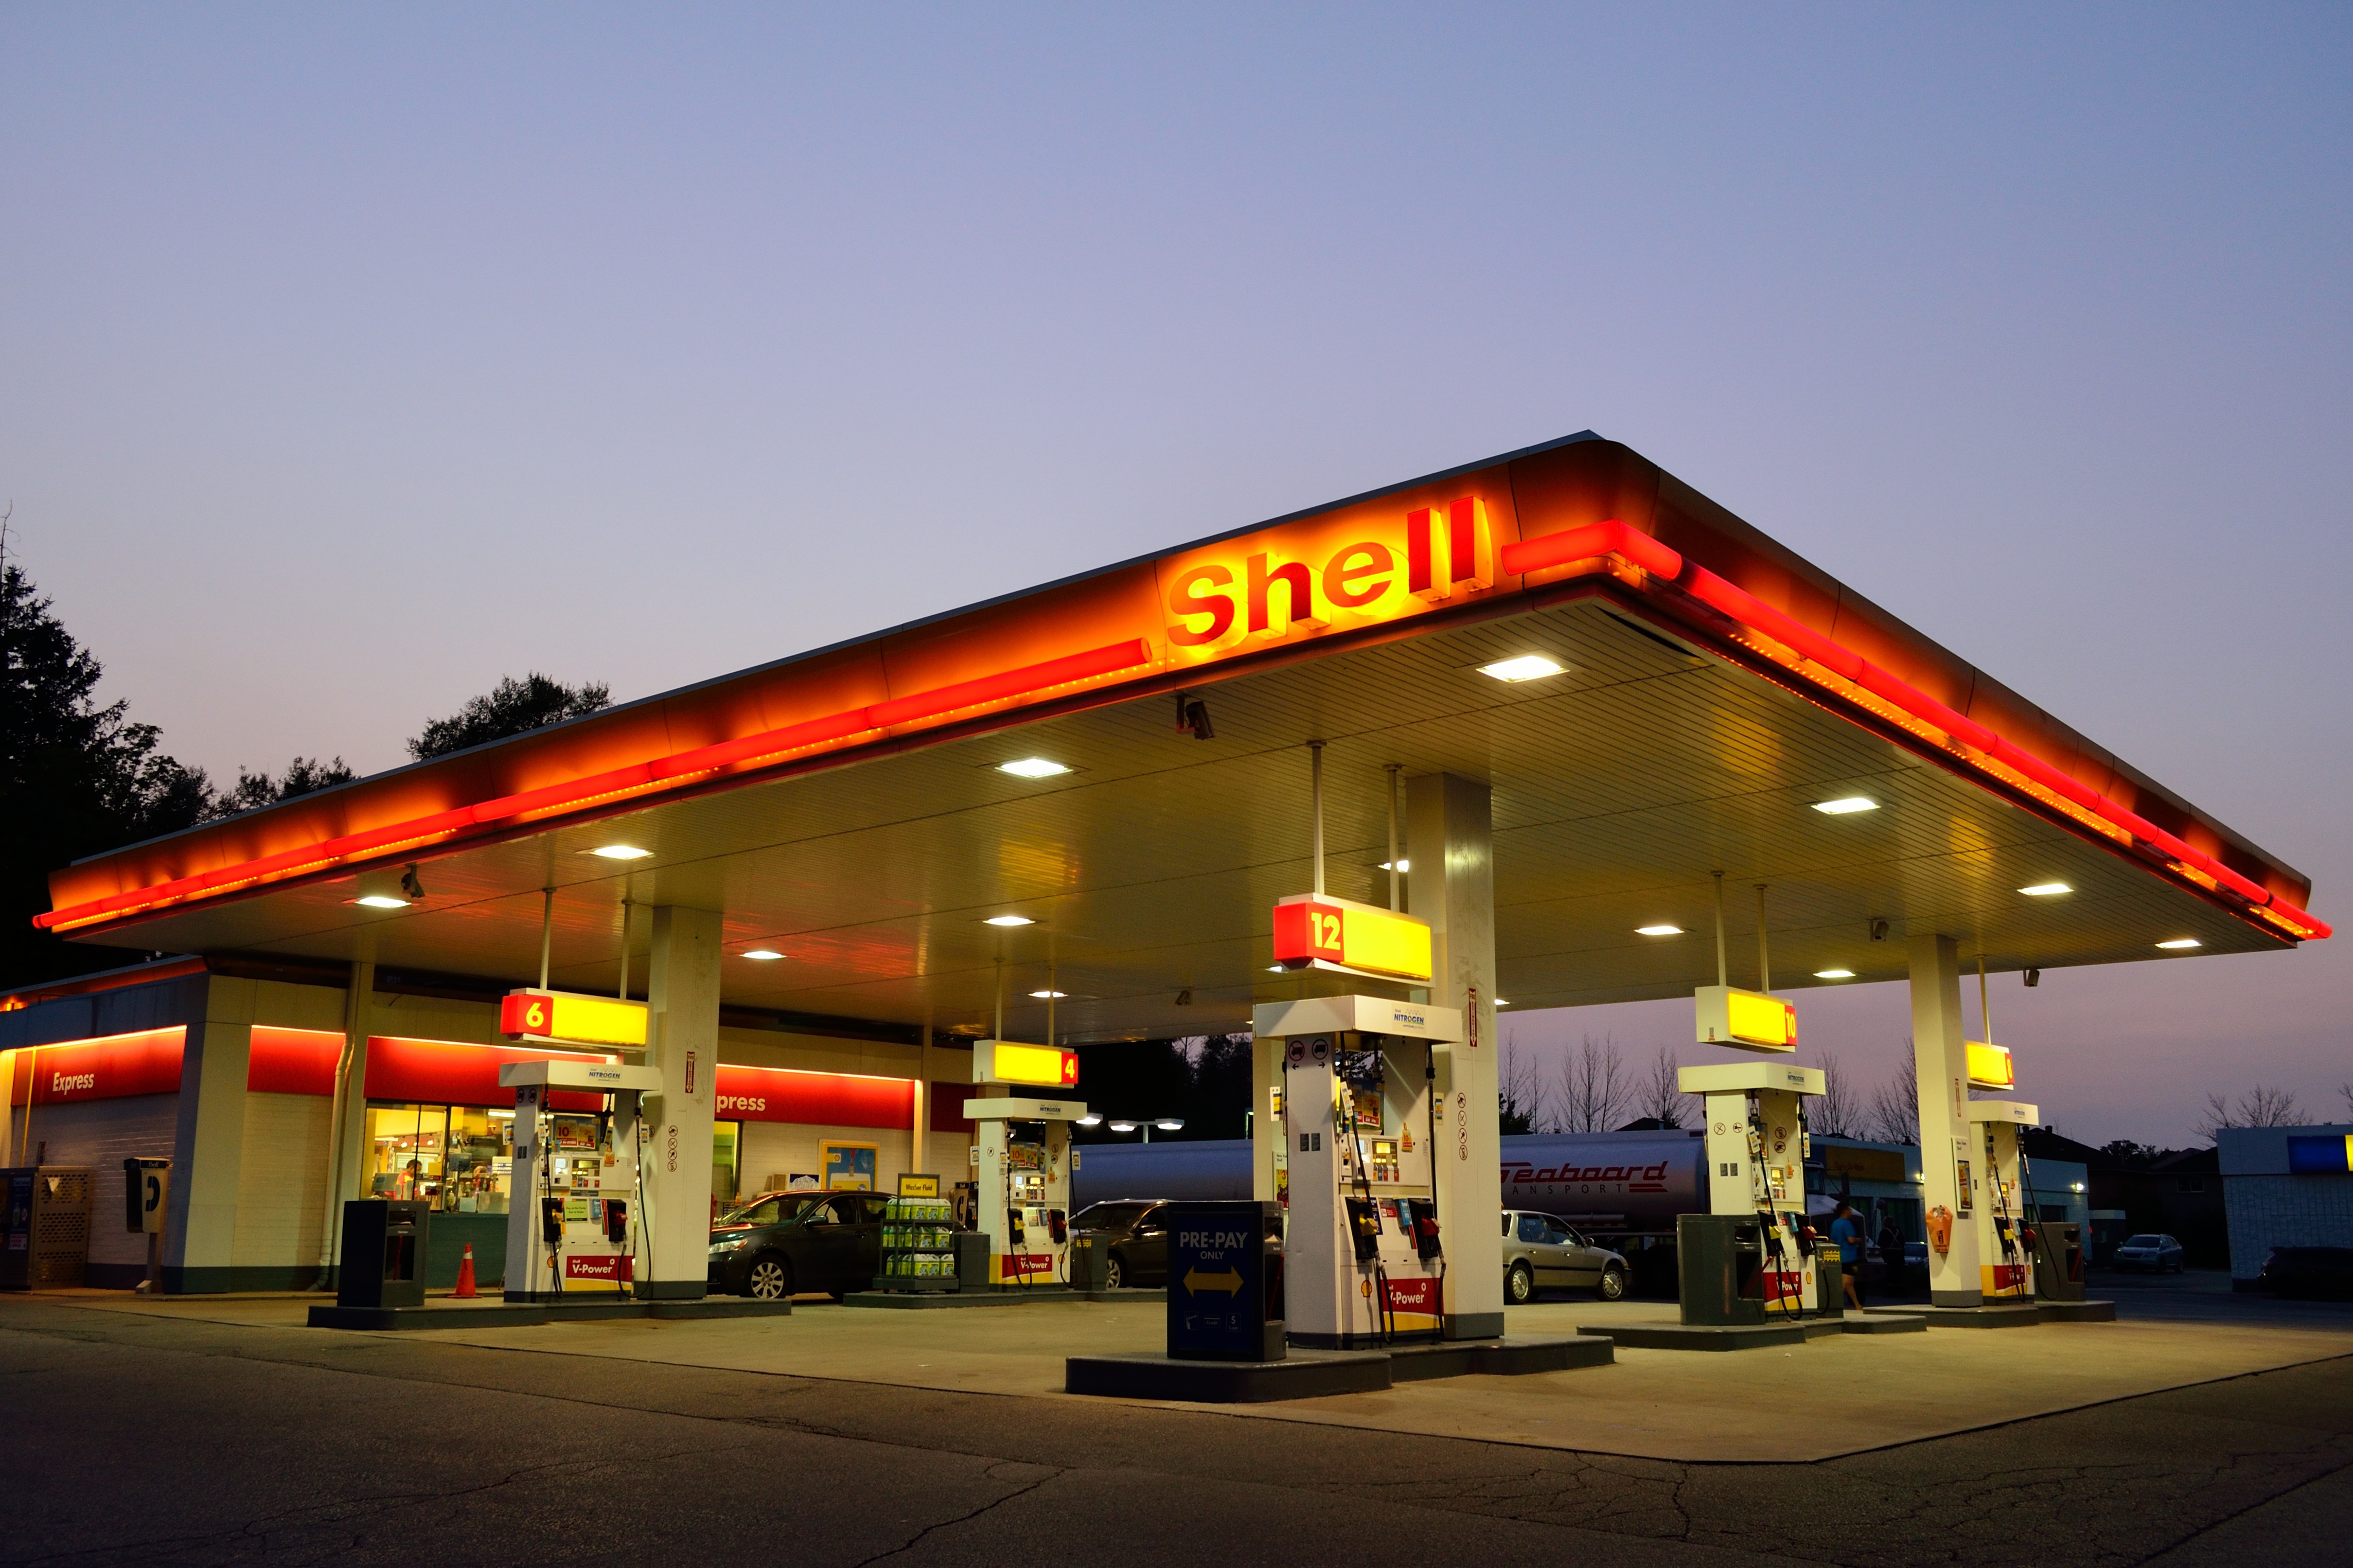
car, automobile, building, driving, restaurant, transportation, environment, gas station, pump, diesel, petrol, pollution, emissions, refinery, petroleum, chemical, global warming, oil industry, carbon dioxide, oil and gas, oil prices, oil refinery, filling station, outlet store